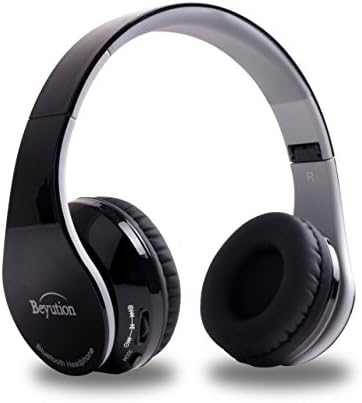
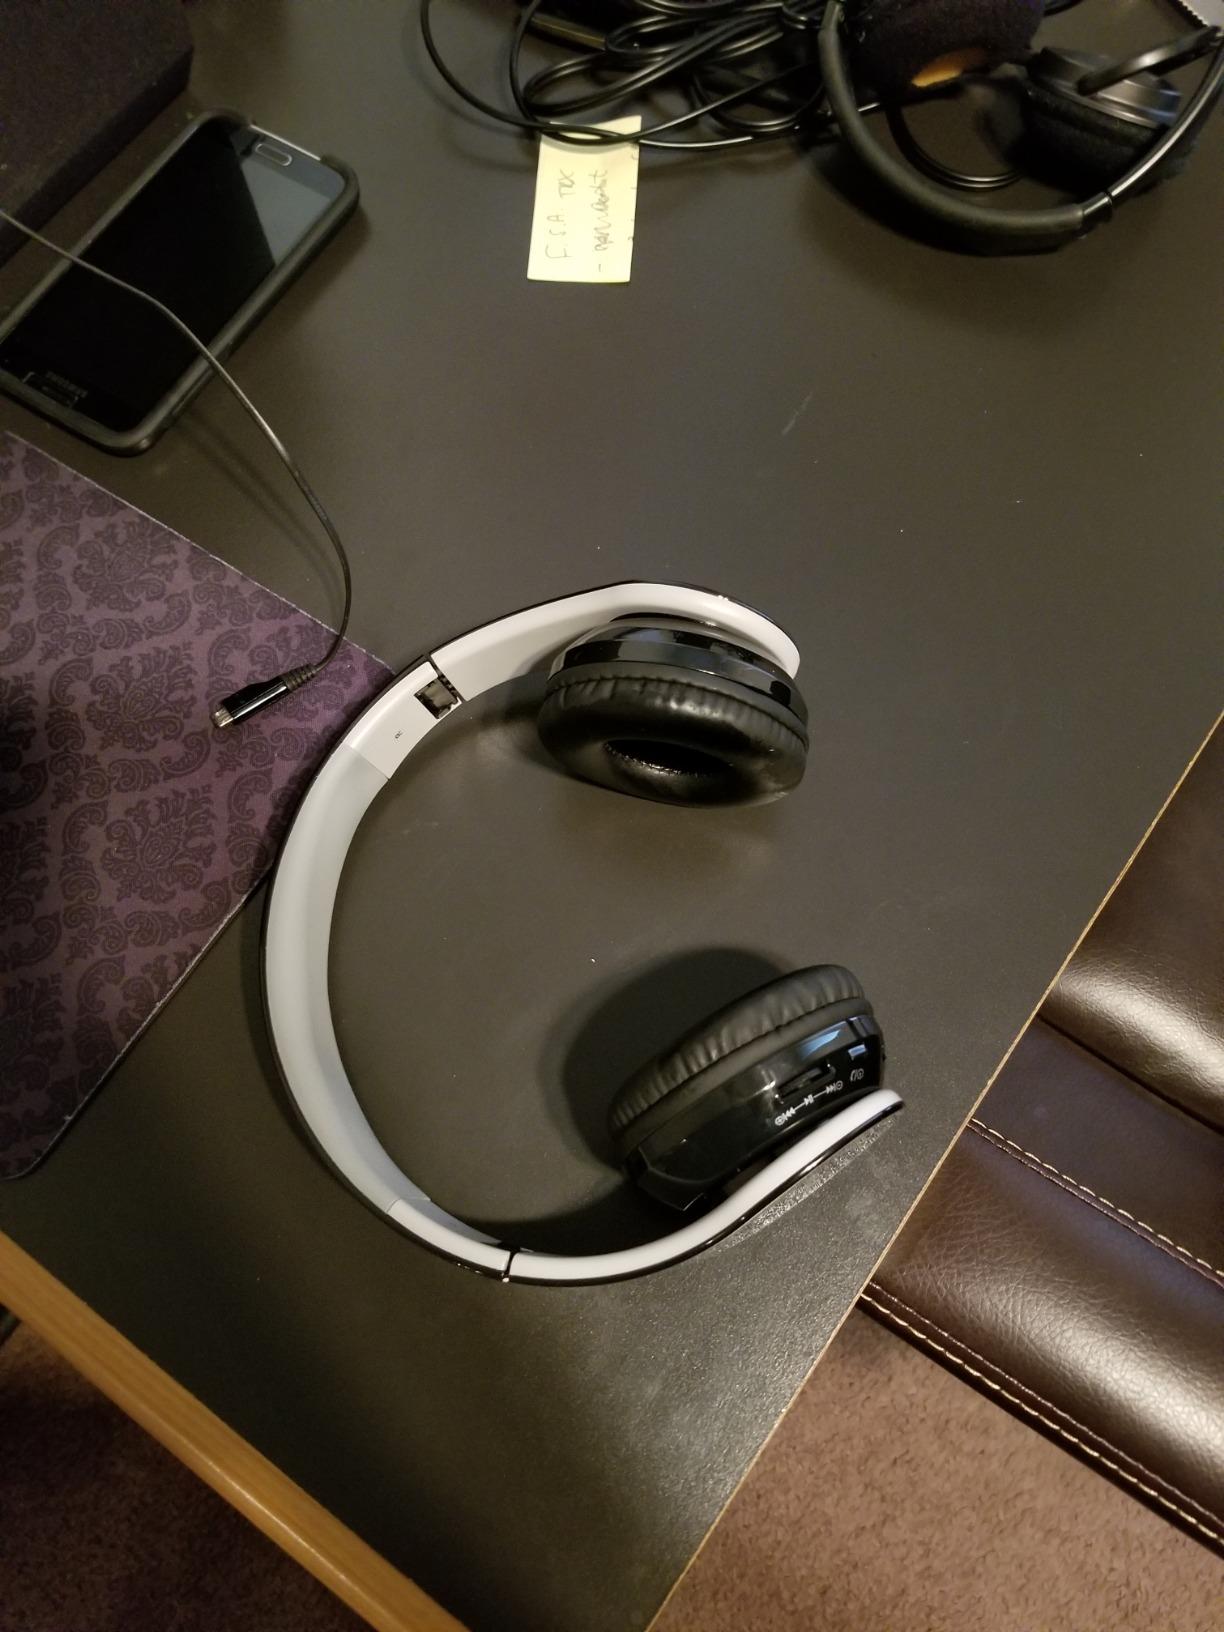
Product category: headphones
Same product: yes